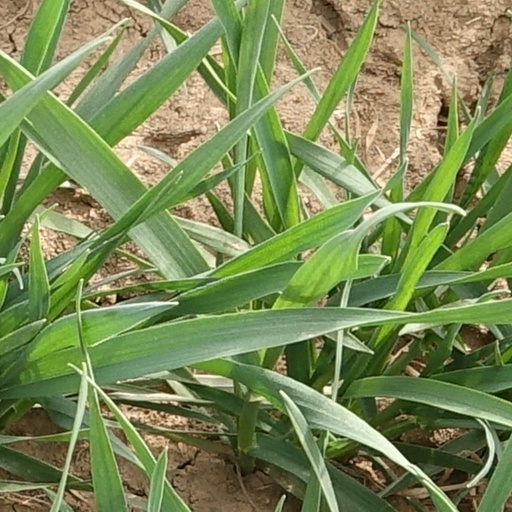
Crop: wheat